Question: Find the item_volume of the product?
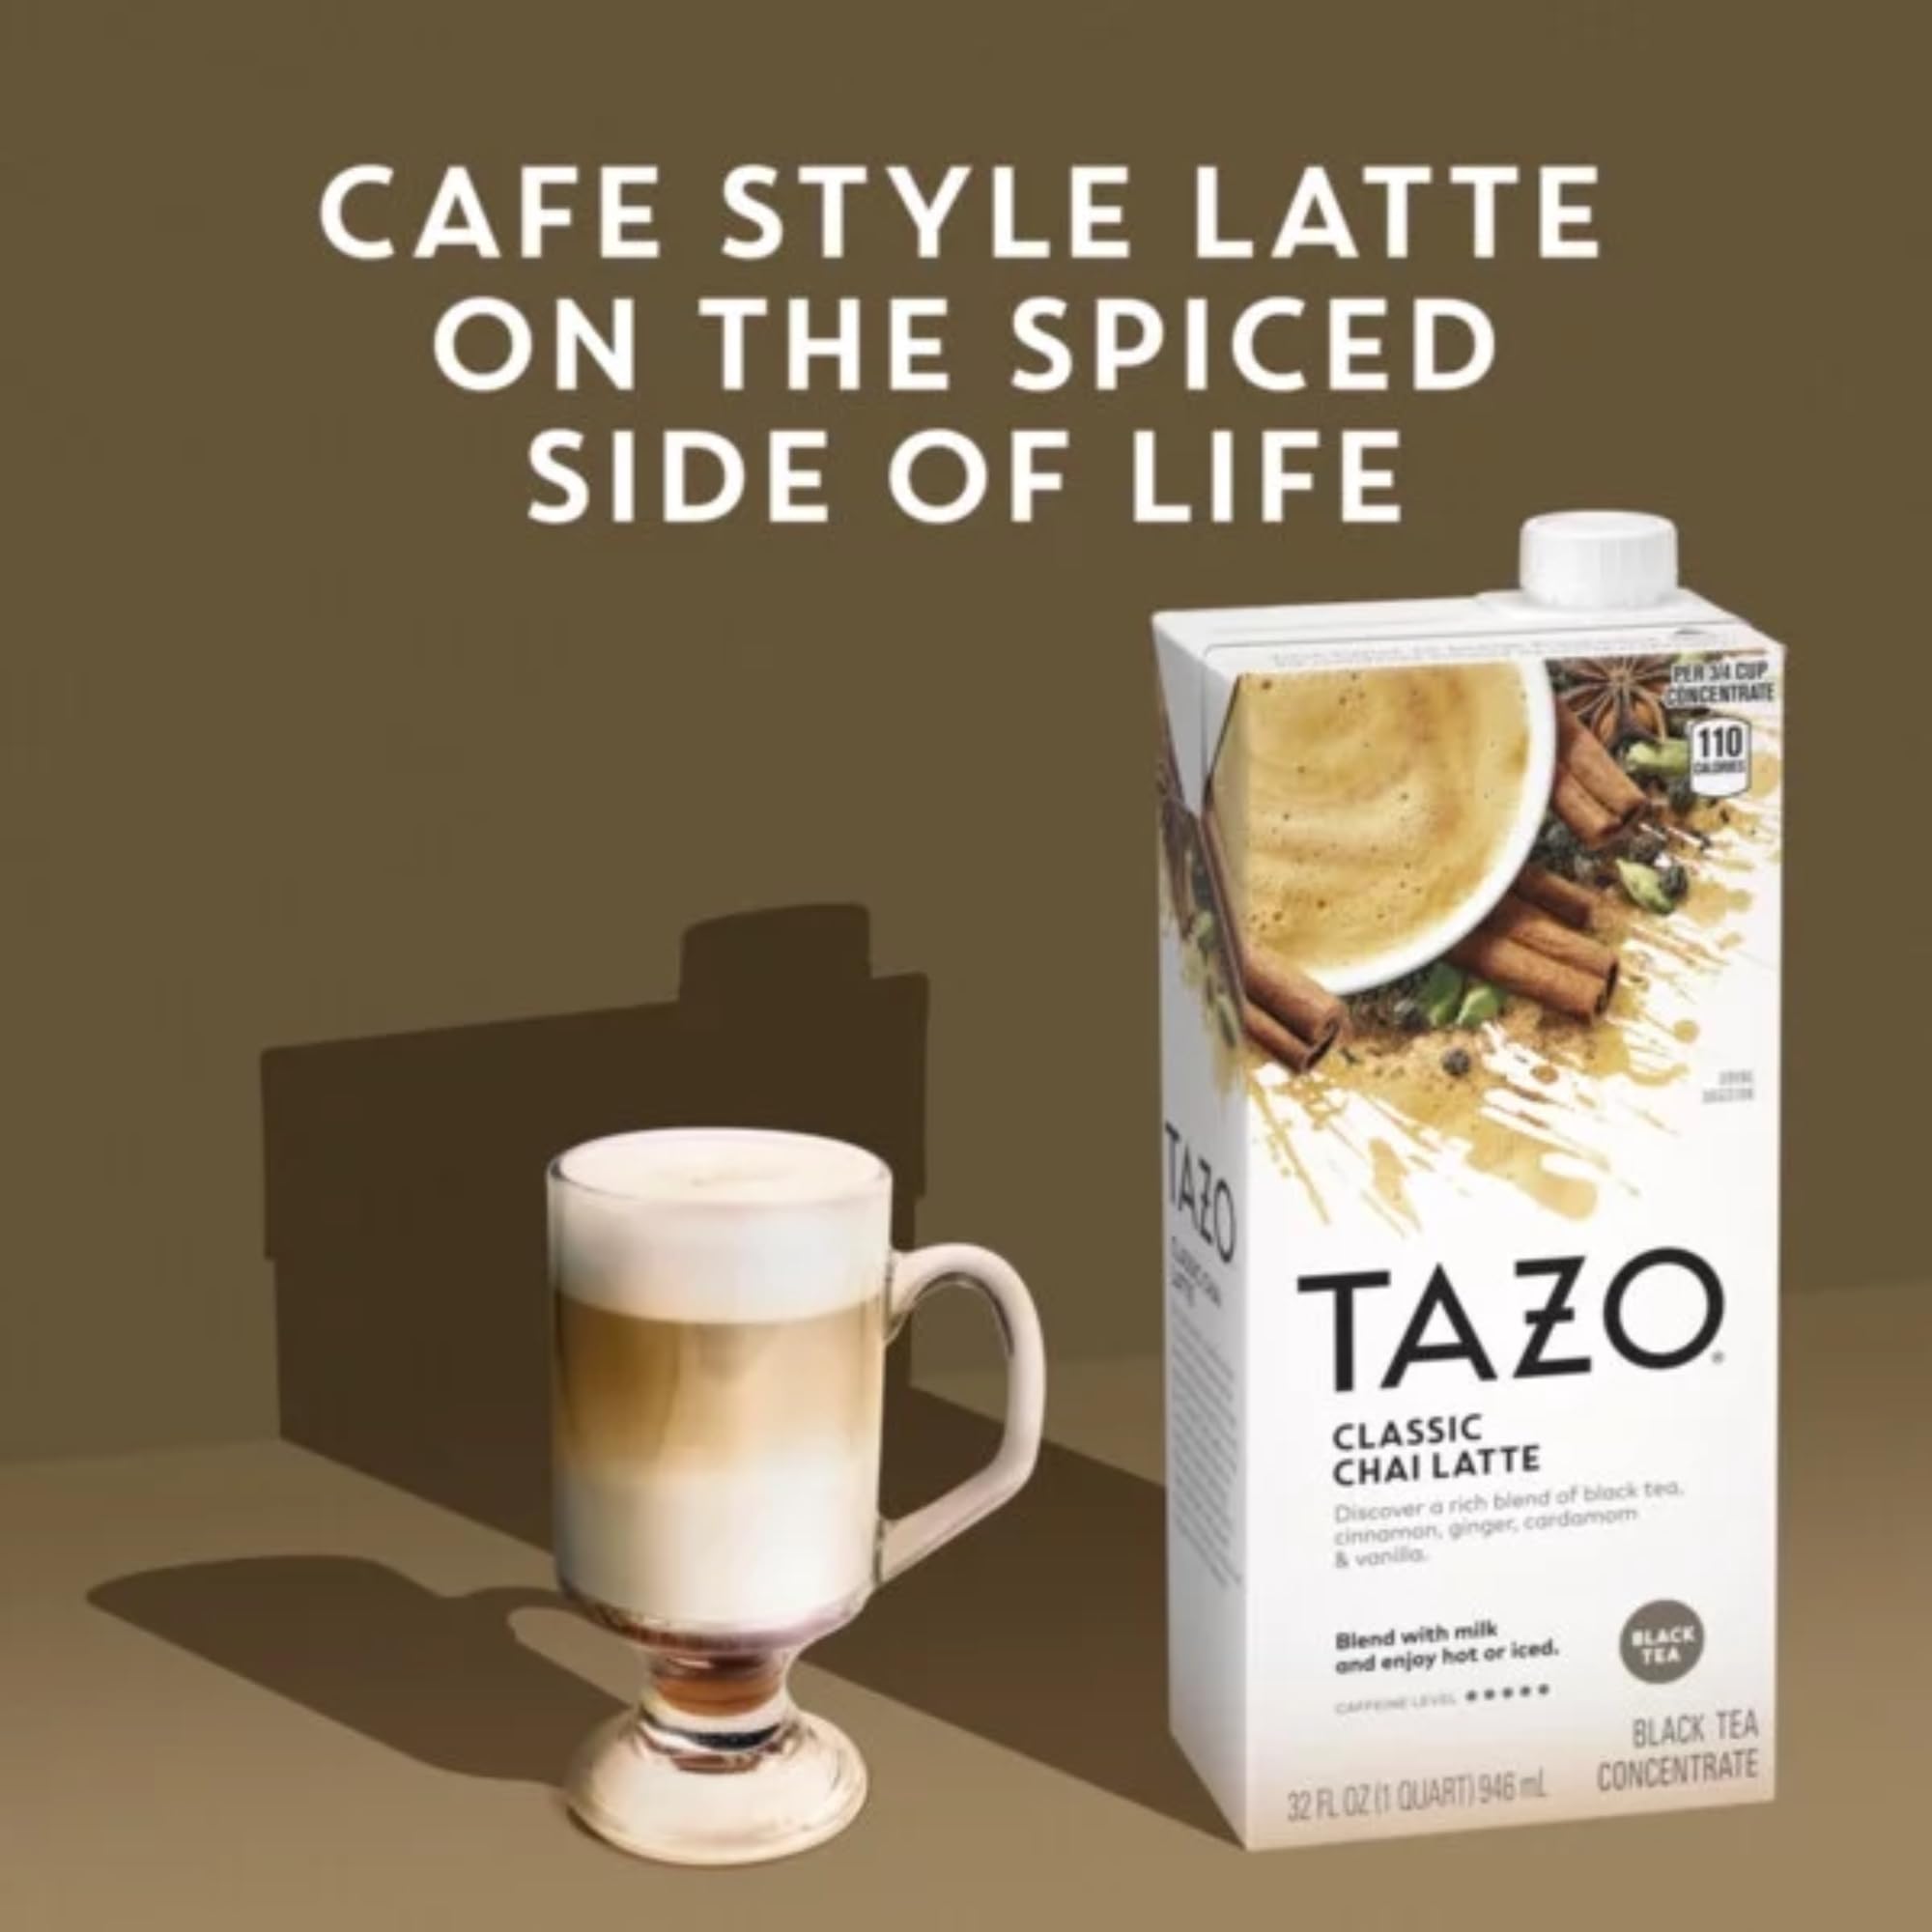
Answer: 32.0 fluid ounce